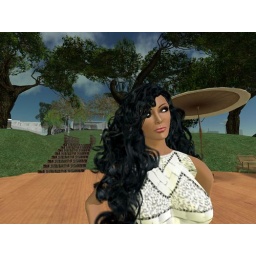
Just hanging on the seadeck and wondering if the neighbors kids will kick their soccer ball over the fence again.